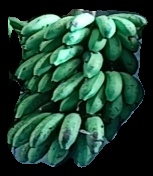
Variety: rasbale
Grade: grade2